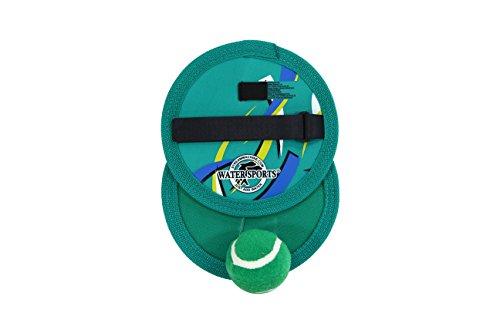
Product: Water Sports Itza Catch Velcro Glove and Ball Toss Game (Color May Vary)
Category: Toys & Games | Novelty & Gag Toys
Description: FUN TWIST ON CLASSIC GAME - Grab a pair of velcro Itza Catch mitts and throw the ball around.
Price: $8.68
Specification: ProductDimensions:3x10x7inches|ItemWeight:8ounces|ShippingWeight:8ounces(Viewshippingratesandpolicies)|DomesticShipping:ItemcanbeshippedwithinU.S.|InternationalShipping:ThisitemcanbeshippedtoselectcountriesoutsideoftheU.S.LearnMore|ASIN:B006X8U1MA|Itemmodelnumber:820082|Manufacturerrecommendedage:5yearsandup